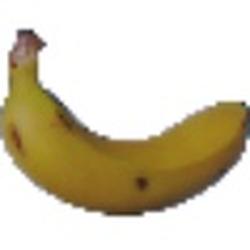
Label: Banana